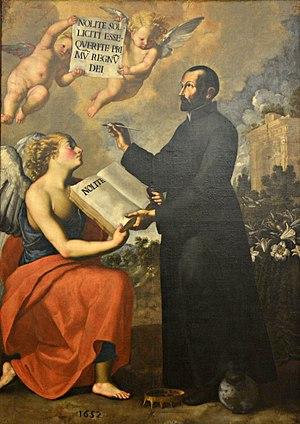
Carlo Rosa est un peintre italien.